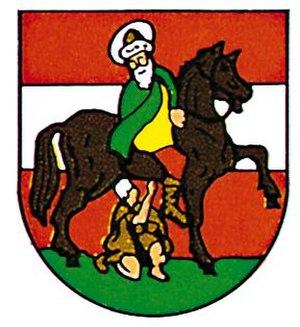
Hartberg est une ancienne commune autrichienne du district de Hartberg en Styrie.